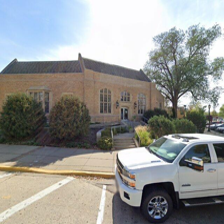
Label: streetView